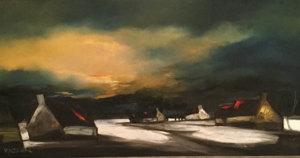
Paysage sous la neige. Oeuvre tardive, 1985
Paul Permeke, né à Sidford le 20 octobre 1918, et mort à Bruges le 11 mai 1990, est un peintre anglo-belge.